ZNS-TV

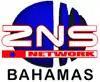
Older ZNS-TV logo, with variant colors

ZNS radio was founded in 1937 to broadcast hurricane warnings to the islands throughout the archipelago. At its inception, the station broadcast for two hours a day, featuring news and musical recordings from the BBC and Nassau sources. The radio station eventually established another transmitter in Freeport on the island of Grand Bahama.